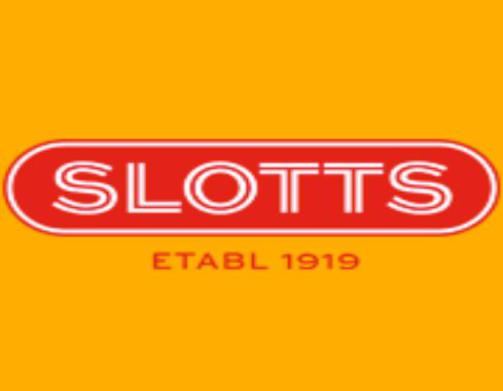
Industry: Food